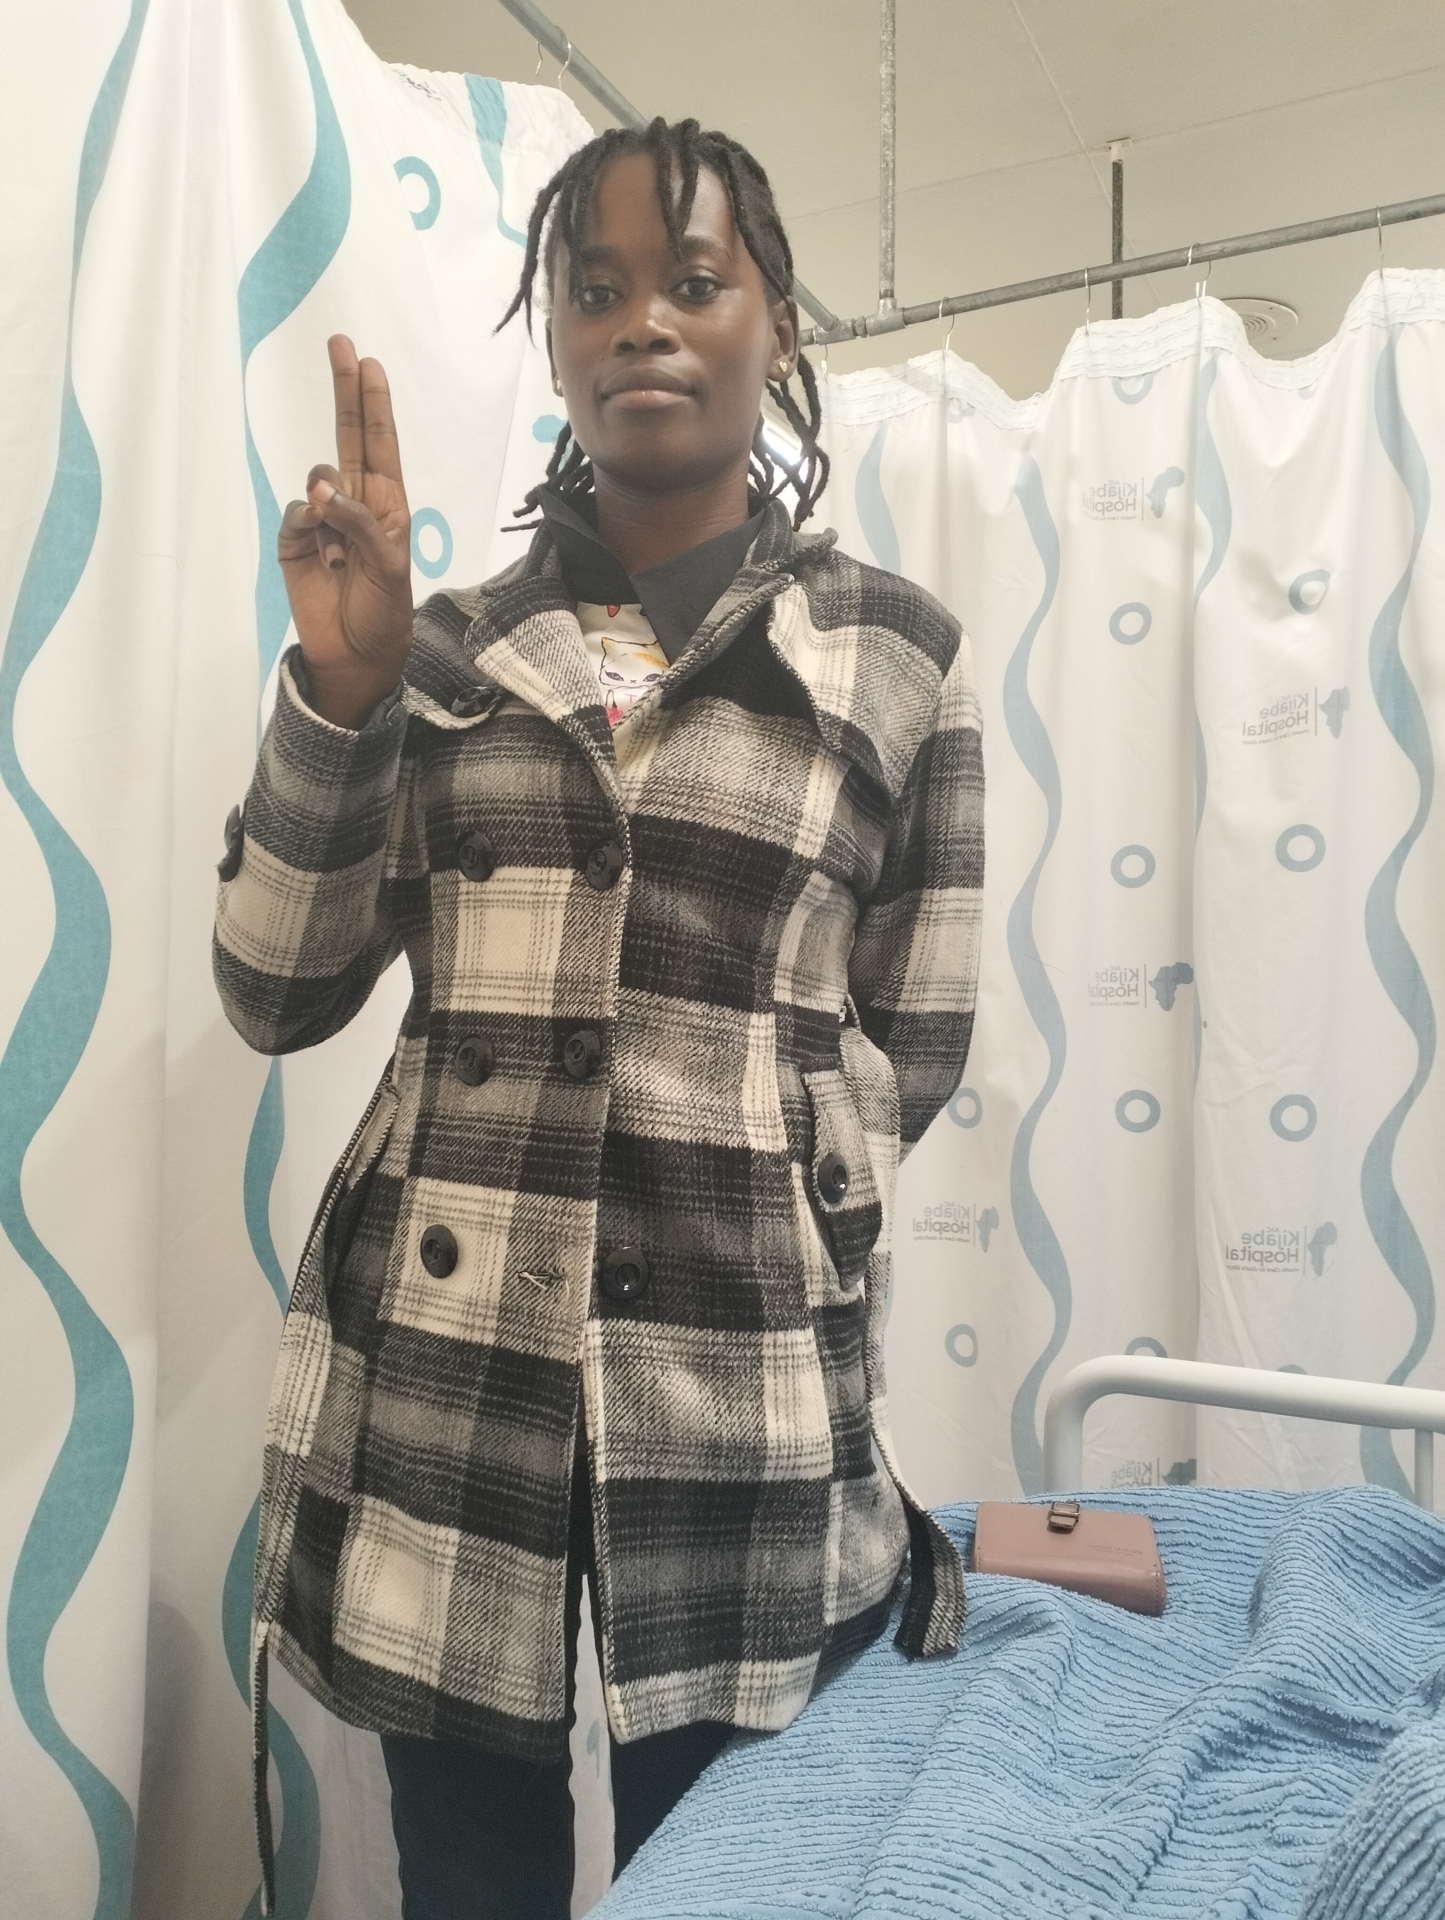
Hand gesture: two_up